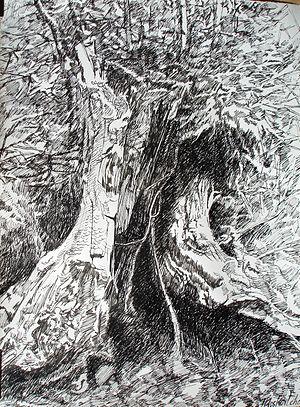
Chataîgnier en Lozère, encre de Chine 65 × 50 cm
Michel Moskovtchenko est un artiste peintre, sculpteur, dessinateur et graveur né à Tarare le 6 janvier 1935, vivant à Lyon à partir de 1953 et, depuis 1960, à Roussillon.